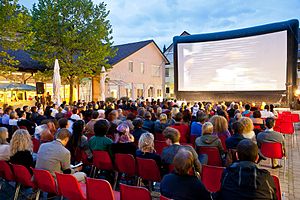
Alpinale / Historie
Alpinale Open Air 2012
Alpinale er en østrigsk kortfilmfestival, der årligt finder sted i Vorarlberg. Fra 1985 til 2003 fandt det sted i Bludenz og fra 2003 til 2019 i den nærliggende landsby Nenzing. Festivalen forventes at vende tilbage til Bludenz i 2020.